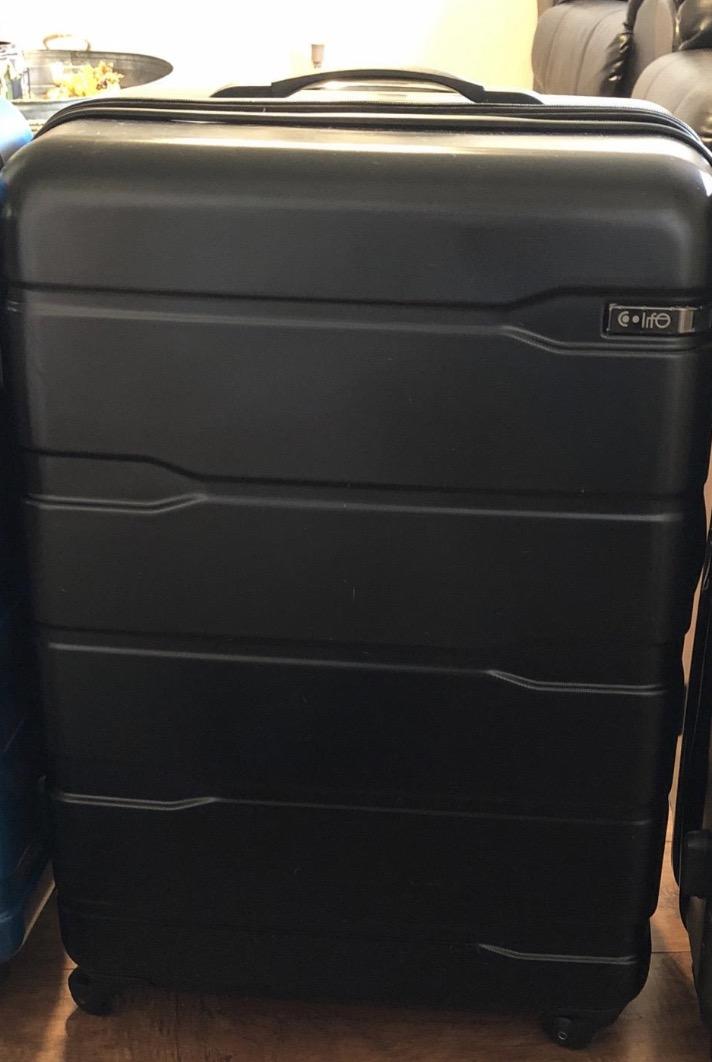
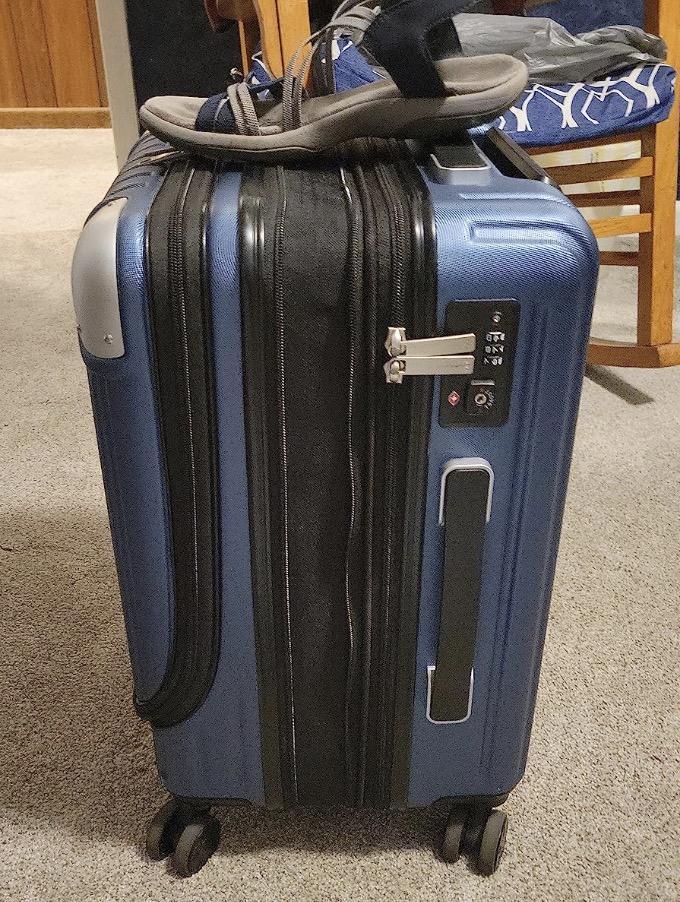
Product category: items_tea
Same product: no